Tudor Chirilă

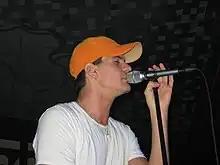

Tudor Chirilă (born 28 May 1974 in Bucharest, Romania) is a Romanian actor, musician, and writer. He was the lead singer of the bands Vama Veche and Vama. As an actor, he has featured in both short and feature-length films and has appeared in plays under the direction of Alexandru Darie, Alexandru Dabija, and Horațiu Mălăele, among others. In 2014, he became a coach on season 4 of "The Voice of Romania".